Roehampton House

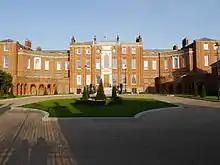
Roehampton House

Roehampton House is a Grade I listed house at Roehampton Lane, Roehampton, London.